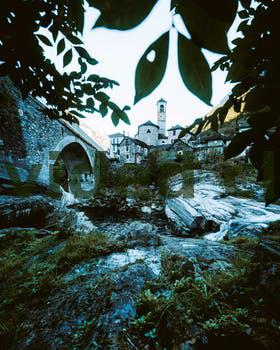
Label: Watermark